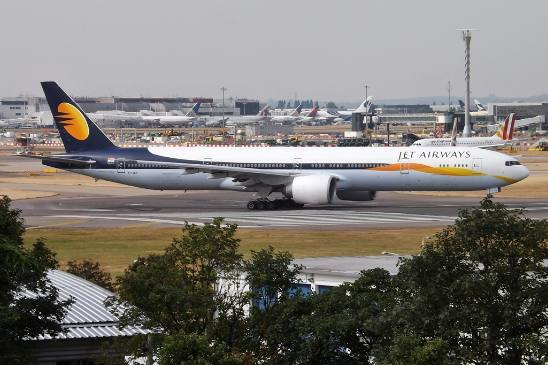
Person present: No